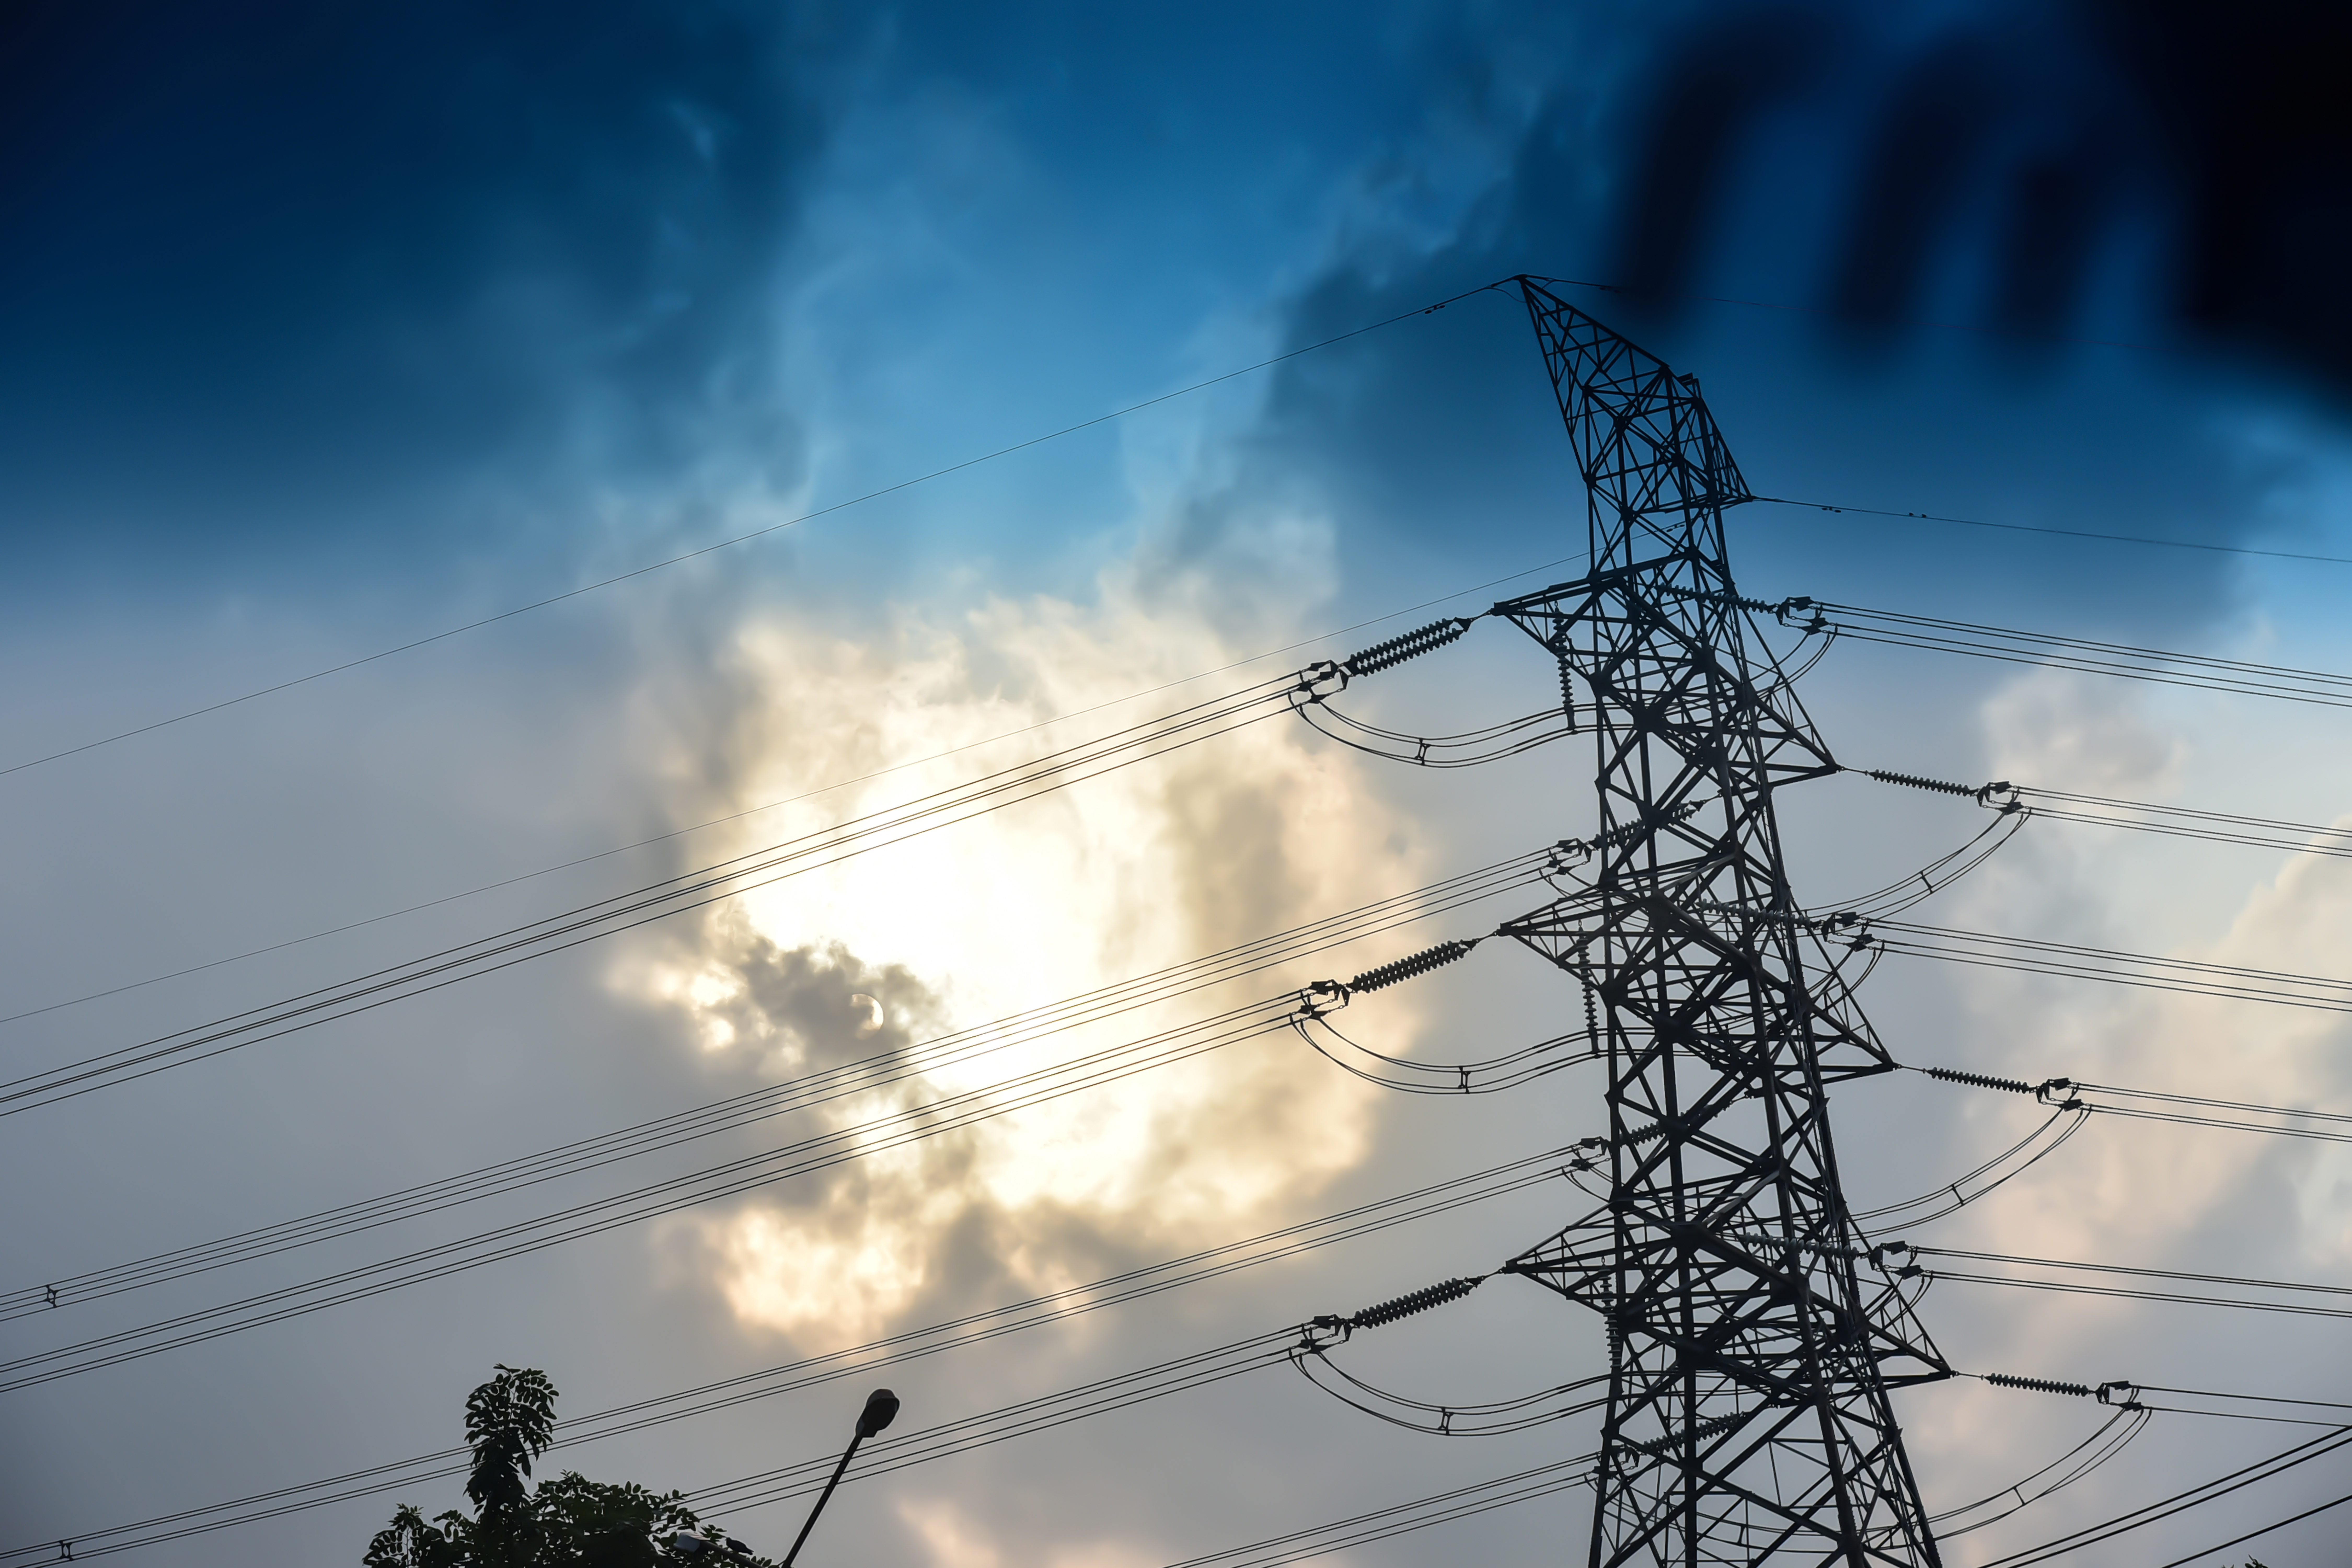
system, overhead power line, sky, electricity, transmission tower, electrical supply, cloud, wire, telecommunications engineering, public utility, line, tower, atmosphere, sunlight, technology, electrical wiring, tree, evening, meteorological phenomenon, heat, city, power station